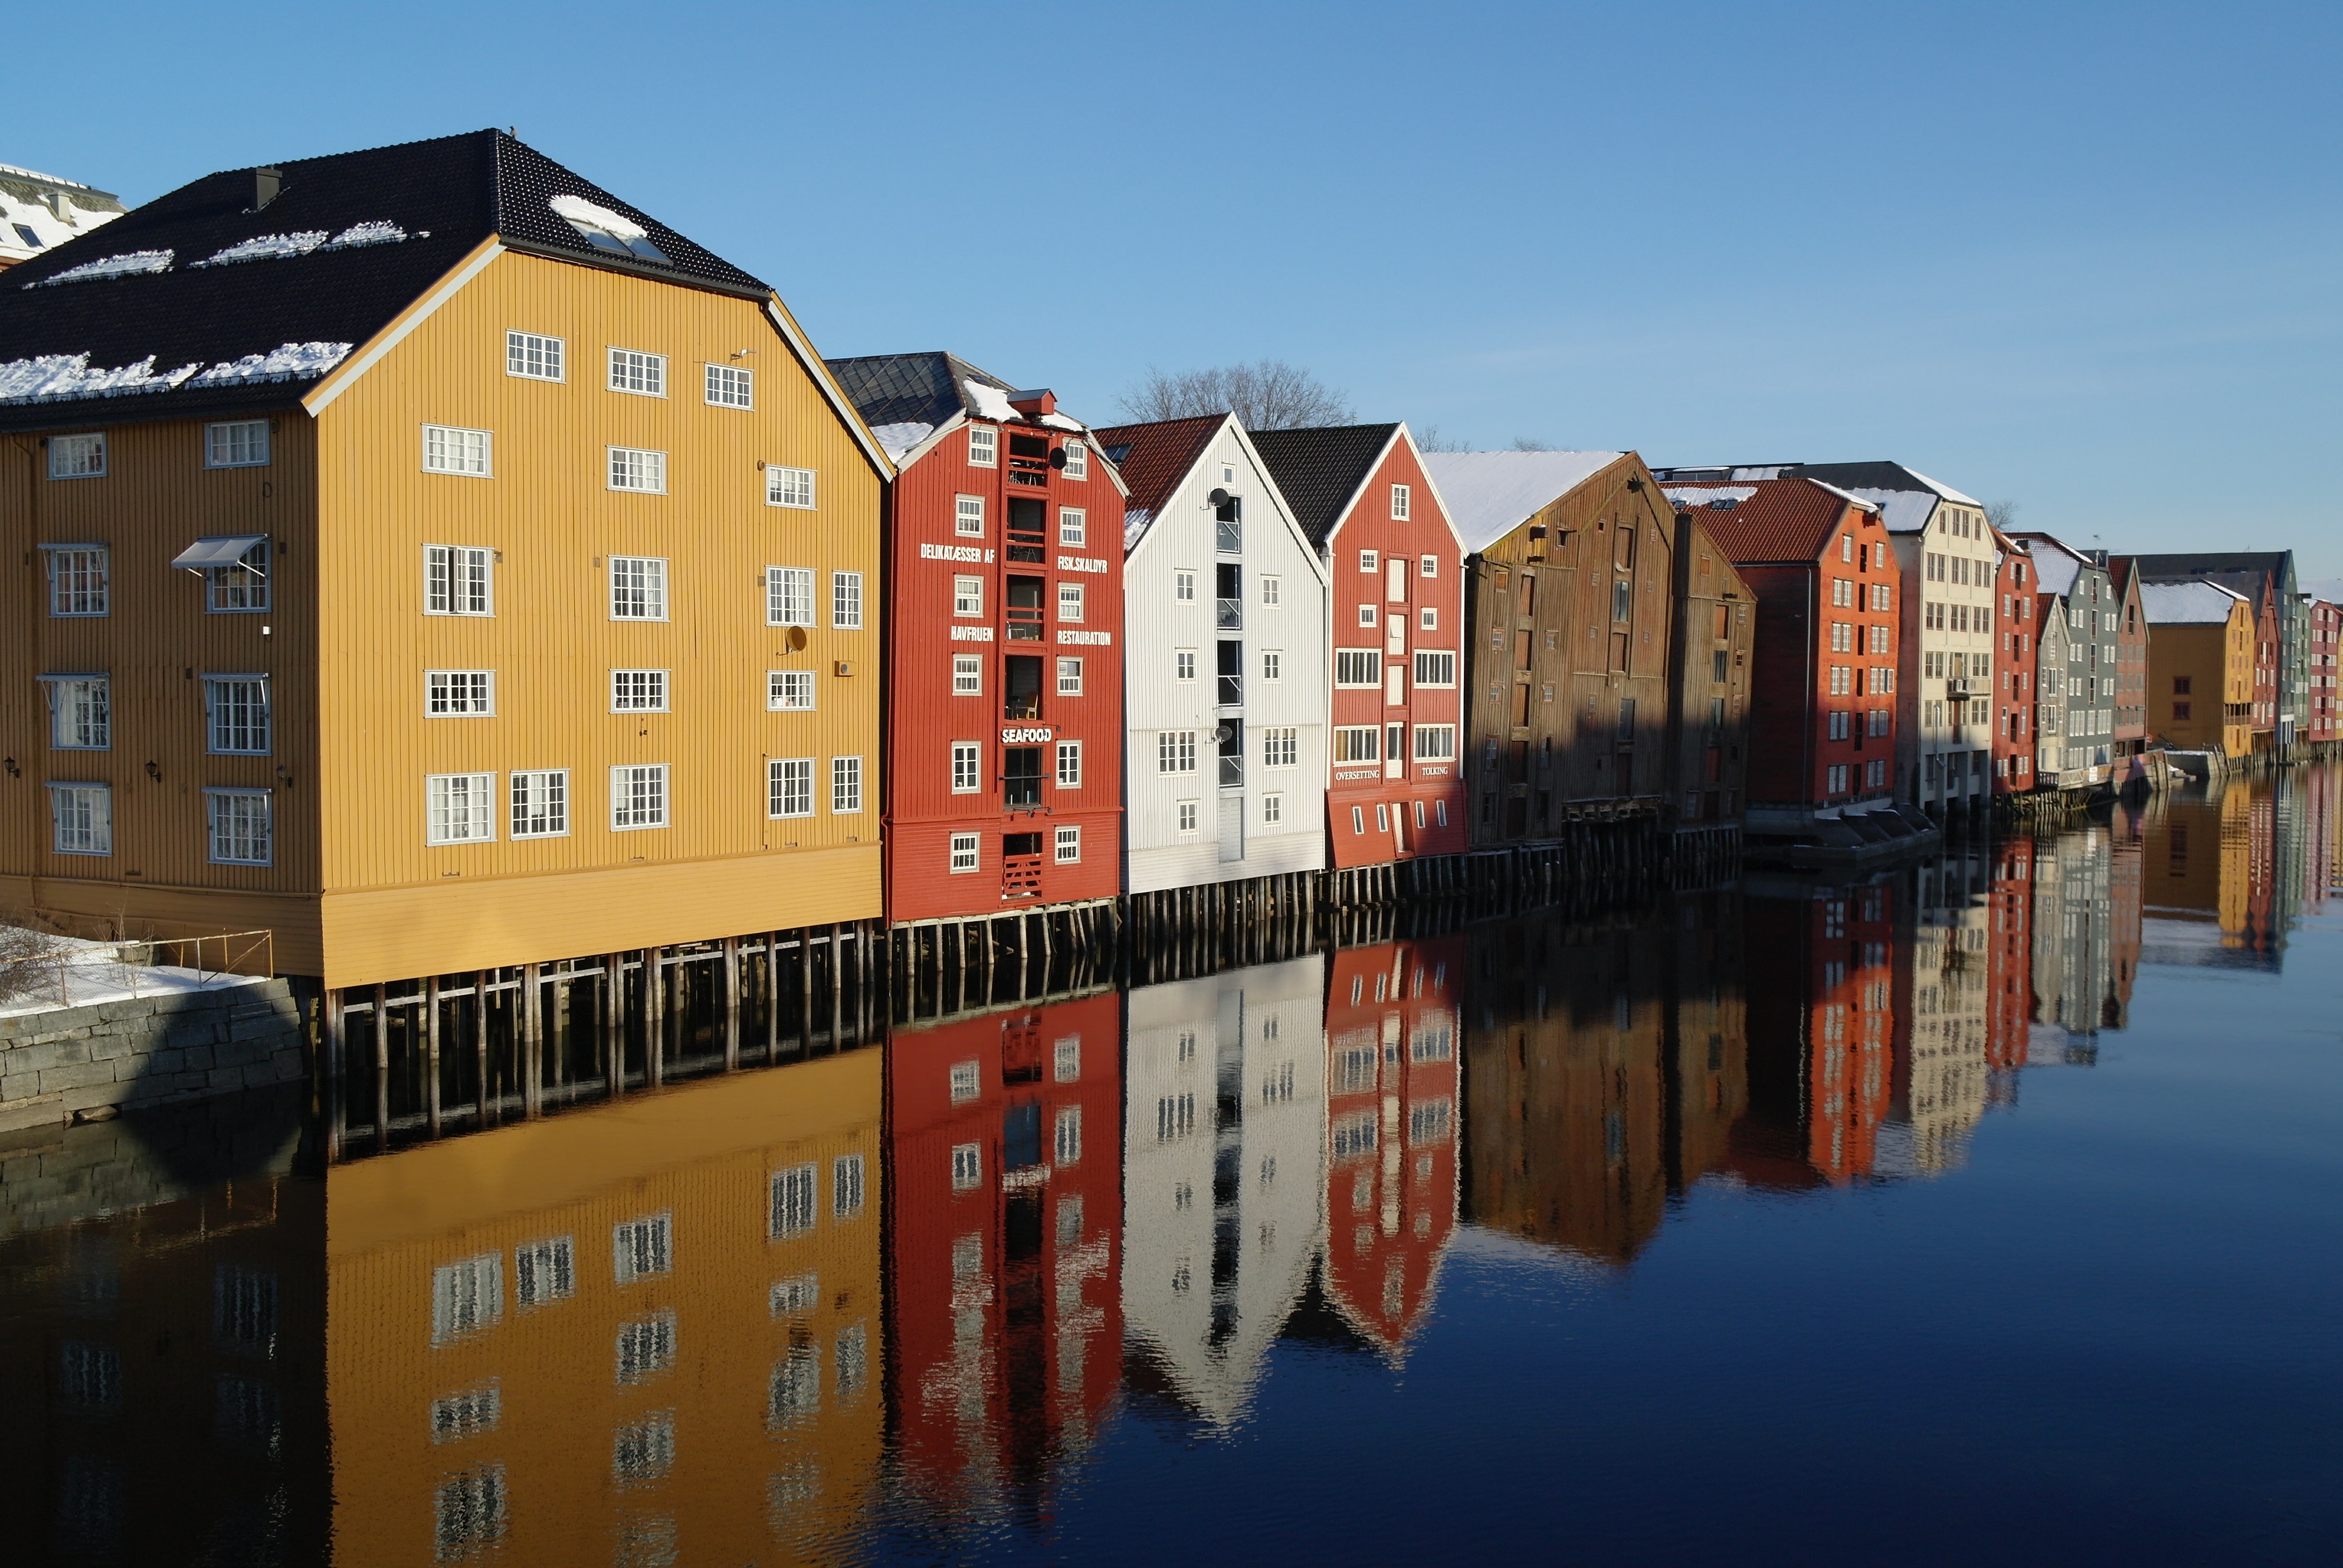
water, town, canal, cityscape, evening, reflection, vehicle, waterway, warehouse, channel, norway, viewing, trondheim, hurtigruten